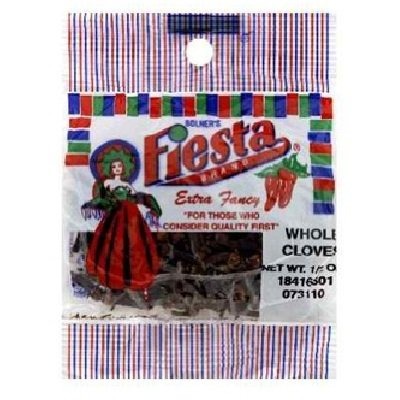
Item Name: Fiesta Whole Cloves Bag, 0.5-Ounce (Pack of 12)
Product Description: Like other spices, cloves are available throughout the year. They are renowned for providing their uniquely warm, sweet and aromatic taste to ginger bread and pumpkin pie, but they can also make a wonderful addition to split pea and bean soups, baked beans and chili. Cloves are the unopened pink flower buds of the evergreen clove tree. The buds are picked by hand when they are pink and dried until they turn brown in color. Cloves are about 1/2-inch long and 1/4-inch in diameter and with their tapered stem, they resemble tiny nails. In fact, their English name is actually derived from the Latin word clavus, which means nail. Although cloves have a very hard exterior, their flesh features an oily compound that is essential to their nutritional and flavor profile.
Value: 6.0
Unit: Ounce

Price: 3.23